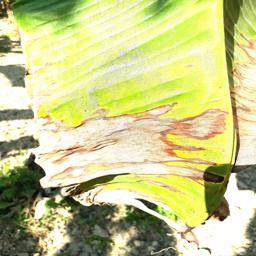
Label: POTASSIUM DEFICIENCY